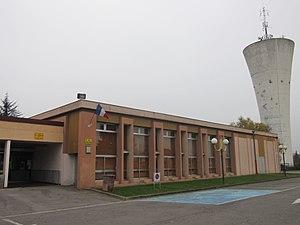
Mondelange est une commune française située dans le département de la Moselle, entre Metz et Thionville.